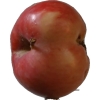
Label: Apple 10